Joseph de Bray

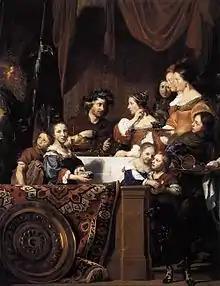
In his brother Jan de Bray's family portrait depicting the banquet of Antony and Cleopatra at the moment when Cleopatra puts her earring in the wine, Joseph is depicted on the right holding an empty tray and carafe.

Joseph de Bray (1630, Haarlem – 1664, Haarlem), was a Dutch Golden Age painter.